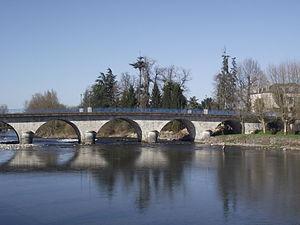
Pont de Nay (Pyrénées-Atlantiques, France
Nay est une commune française située dans le département des Pyrénées-Atlantiques, en région Nouvelle-Aquitaine.